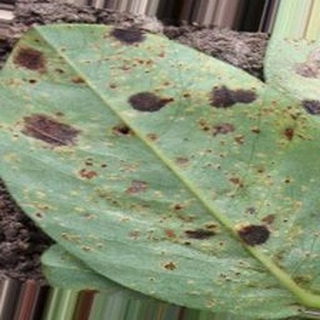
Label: groundnut_rust